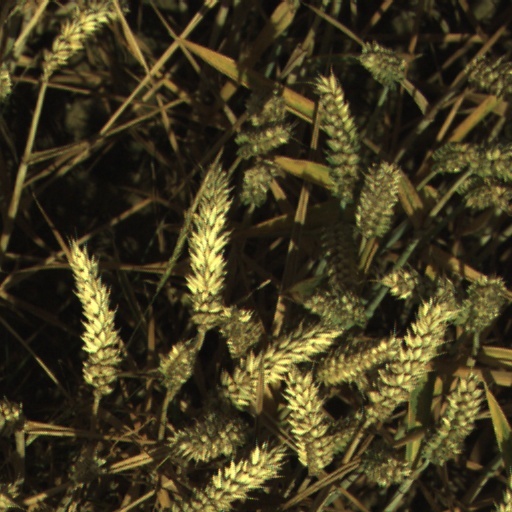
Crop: wheat